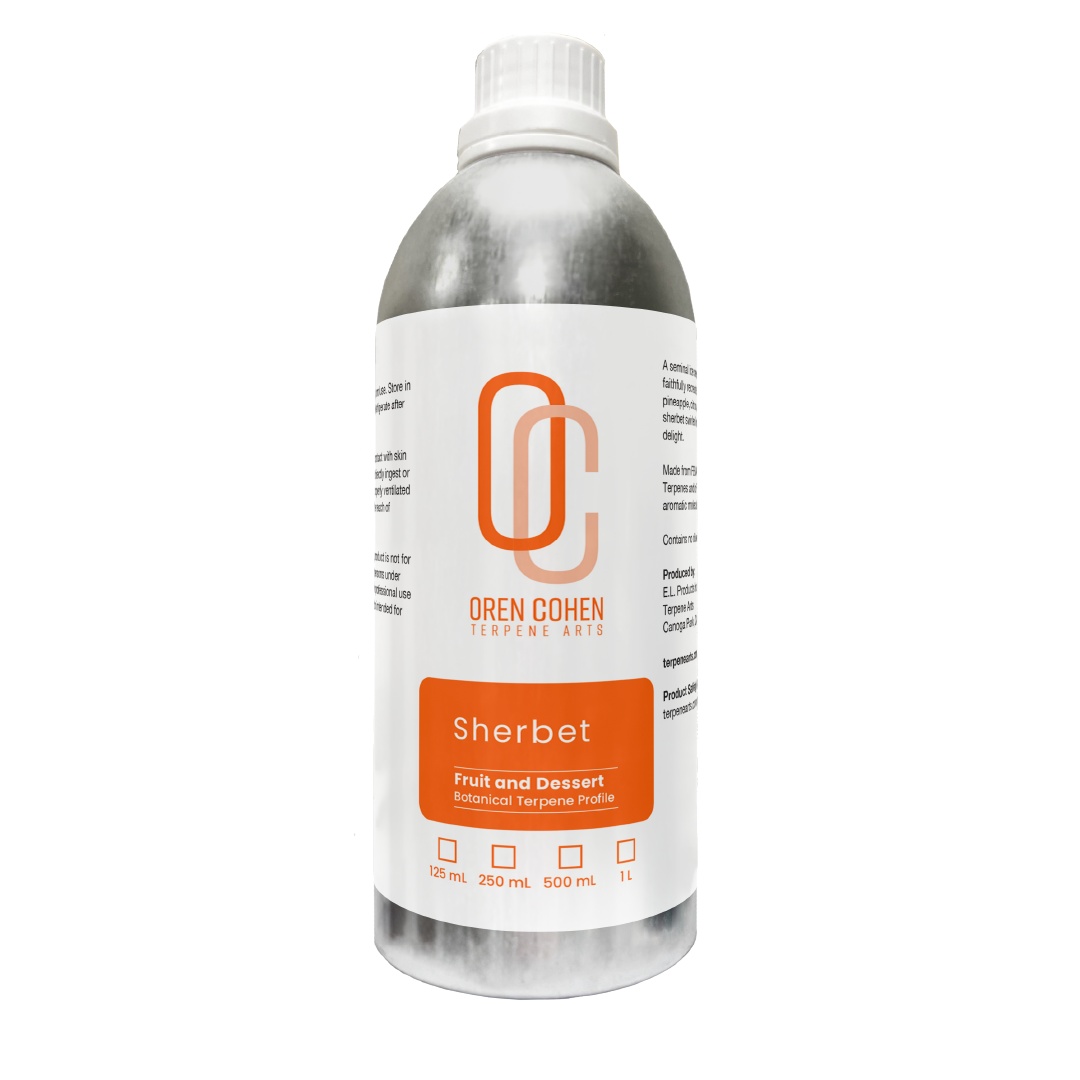
Sherbert
A seminal ice cream classic faithfully recreated for a palate sensation. Sweet pineapple, citrus, and mixed berries are swirled together into a rainbow of delight. Sherbet has long been known to be a palate cleanser. My rainbow sherbert will make you feel like you are actually eating a frozen creamy dessert.
Brand: Terpene Arts
Category: Food, Beverages & Tobacco > Food Items > Frozen Desserts & Novelties > Ice Cream & Frozen Yogurt > Sherbet